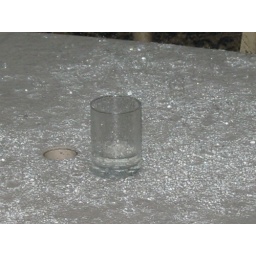
We put this glass on the table in the backyard within a few minutes - and got soaked doing it